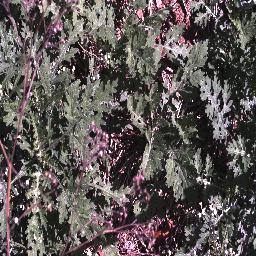
Label: parthenium